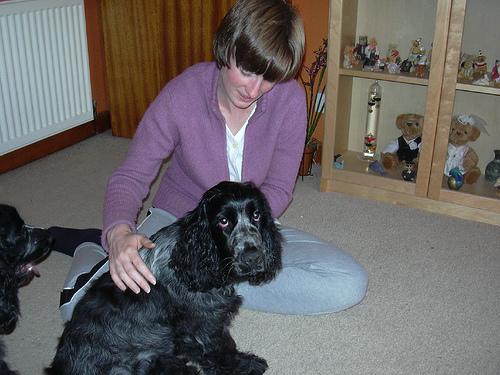
Breed: english cocker spaniel